Spirit Lake (Price County, Wisconsin)

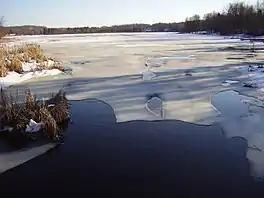
Spirit Lake near its outlet. The photo was taken during a late winter thaw.

Spirit Lake is a lake in Price County, Wisconsin and Taylor County, Wisconsin that is the source of the Spirit River. It is contiguous and at the same elevation as North Spirit Lake, connected by a narrow channel. The lake features a number of species of recreational fish including muskellunge, panfish, largemouth bass, northern pike and walleye.